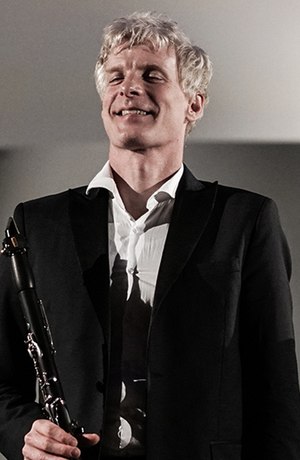
Martin Fröst
Martin Fröst, Hidsgavl Festival 2017